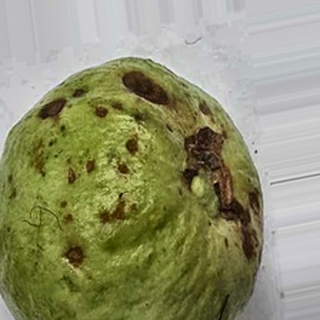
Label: guava_anthracnose